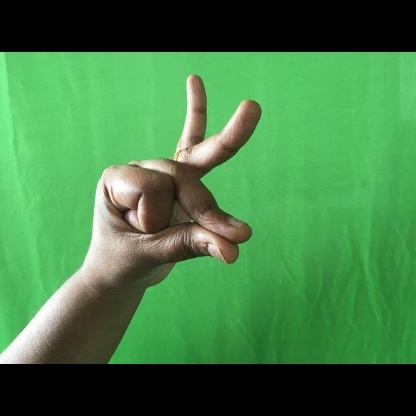
Mudra: Bramaram